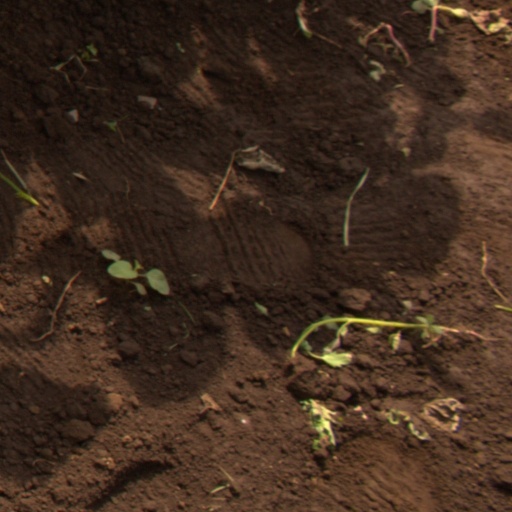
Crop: soybean